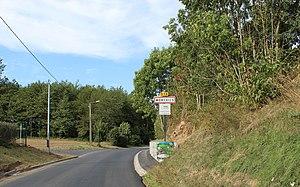
Entrée du village
Morchies est une commune française située dans le département du Pas-de-Calais en région Hauts-de-France.